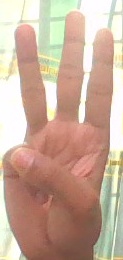
ASL sign: 6